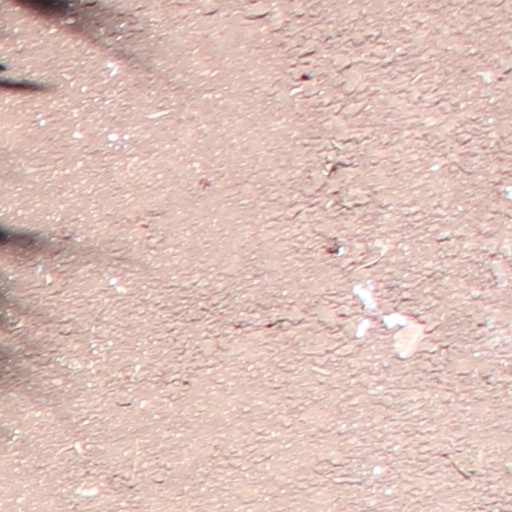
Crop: wheat